Benjamin Harrison

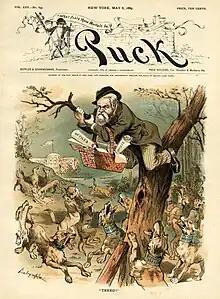
Harrison hounded by office seekers at the beginning of his term, May 1889, from "Puck"

After Harrison led Indiana's delegation at the 1880 Republican National Convention, he was considered the state's presumptive candidate for U.S. Senate. He gave speeches in favor of Garfield in Indiana and New York, further raising his profile in the party. When Republicans retook the majority in the state legislature, Harrison's election to a six-year term in the U.S. Senate was threatened by Judge Walter Q. Gresham, his intraparty rival, but Harrison was ultimately chosen. After Garfield's election as president in 1880, his administration offered Harrison a cabinet position, but Harrison declined in favor of continuing his service in the Senate.